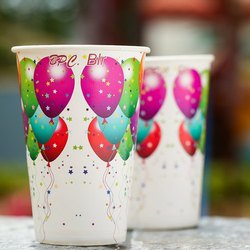
Label: paper